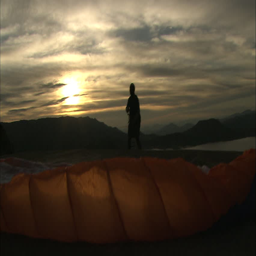
beautiful shot of a paraglider taking off from a hill above the ocean .